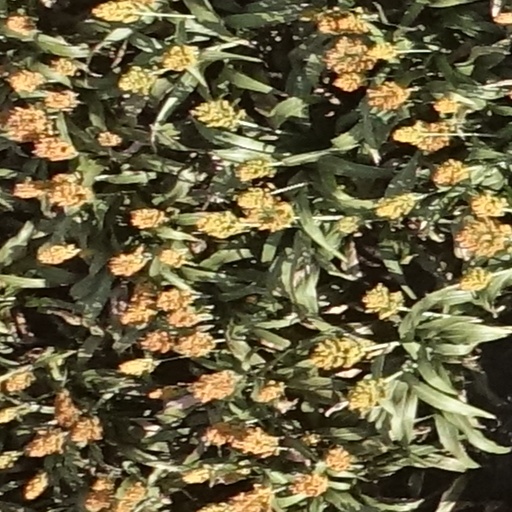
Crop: sorghum